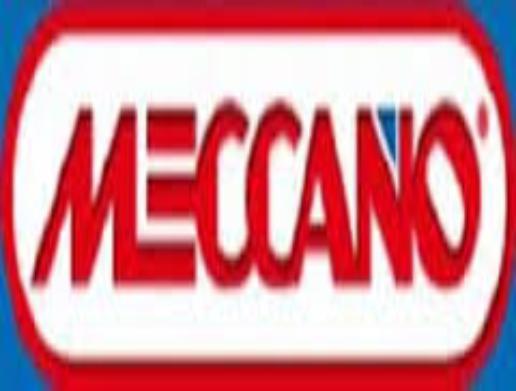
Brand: meccano
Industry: Leisure